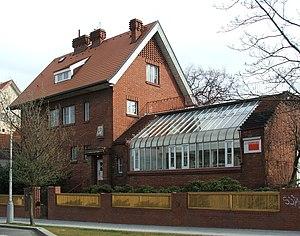
Villa a Prague - Střešovice, Tchéquie